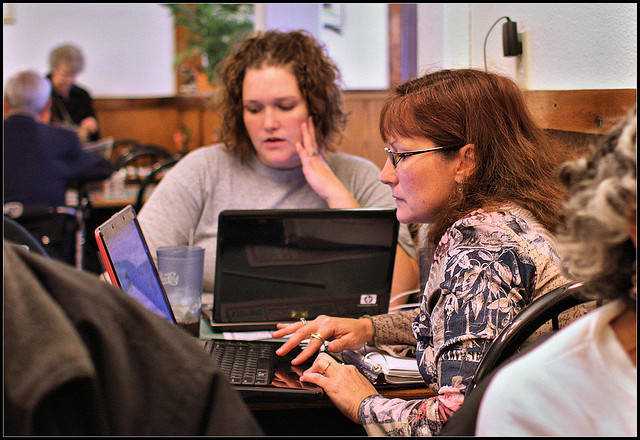
user: Given an image and a question. Answer the question in a short answer. Question: What are these people working on? Short Answer:
assistant: laptop